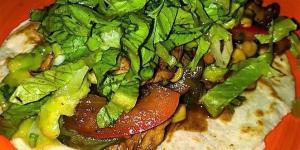
fajitas de pollo y verduras